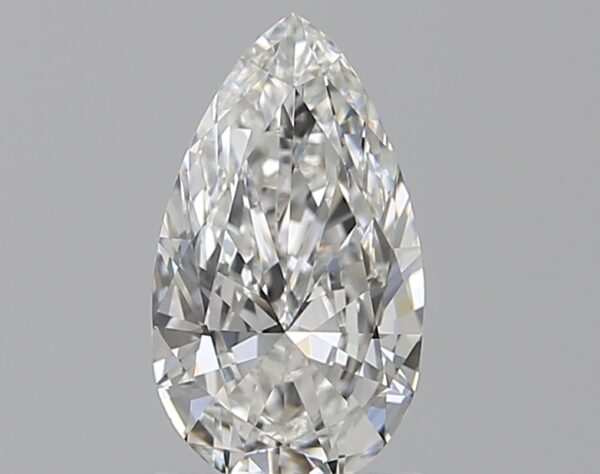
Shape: pear
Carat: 0.9
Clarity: VVS2
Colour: G
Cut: VG
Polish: EX
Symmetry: VG
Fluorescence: N
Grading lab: GIA
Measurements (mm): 9.19 x 5.21 x 2.96